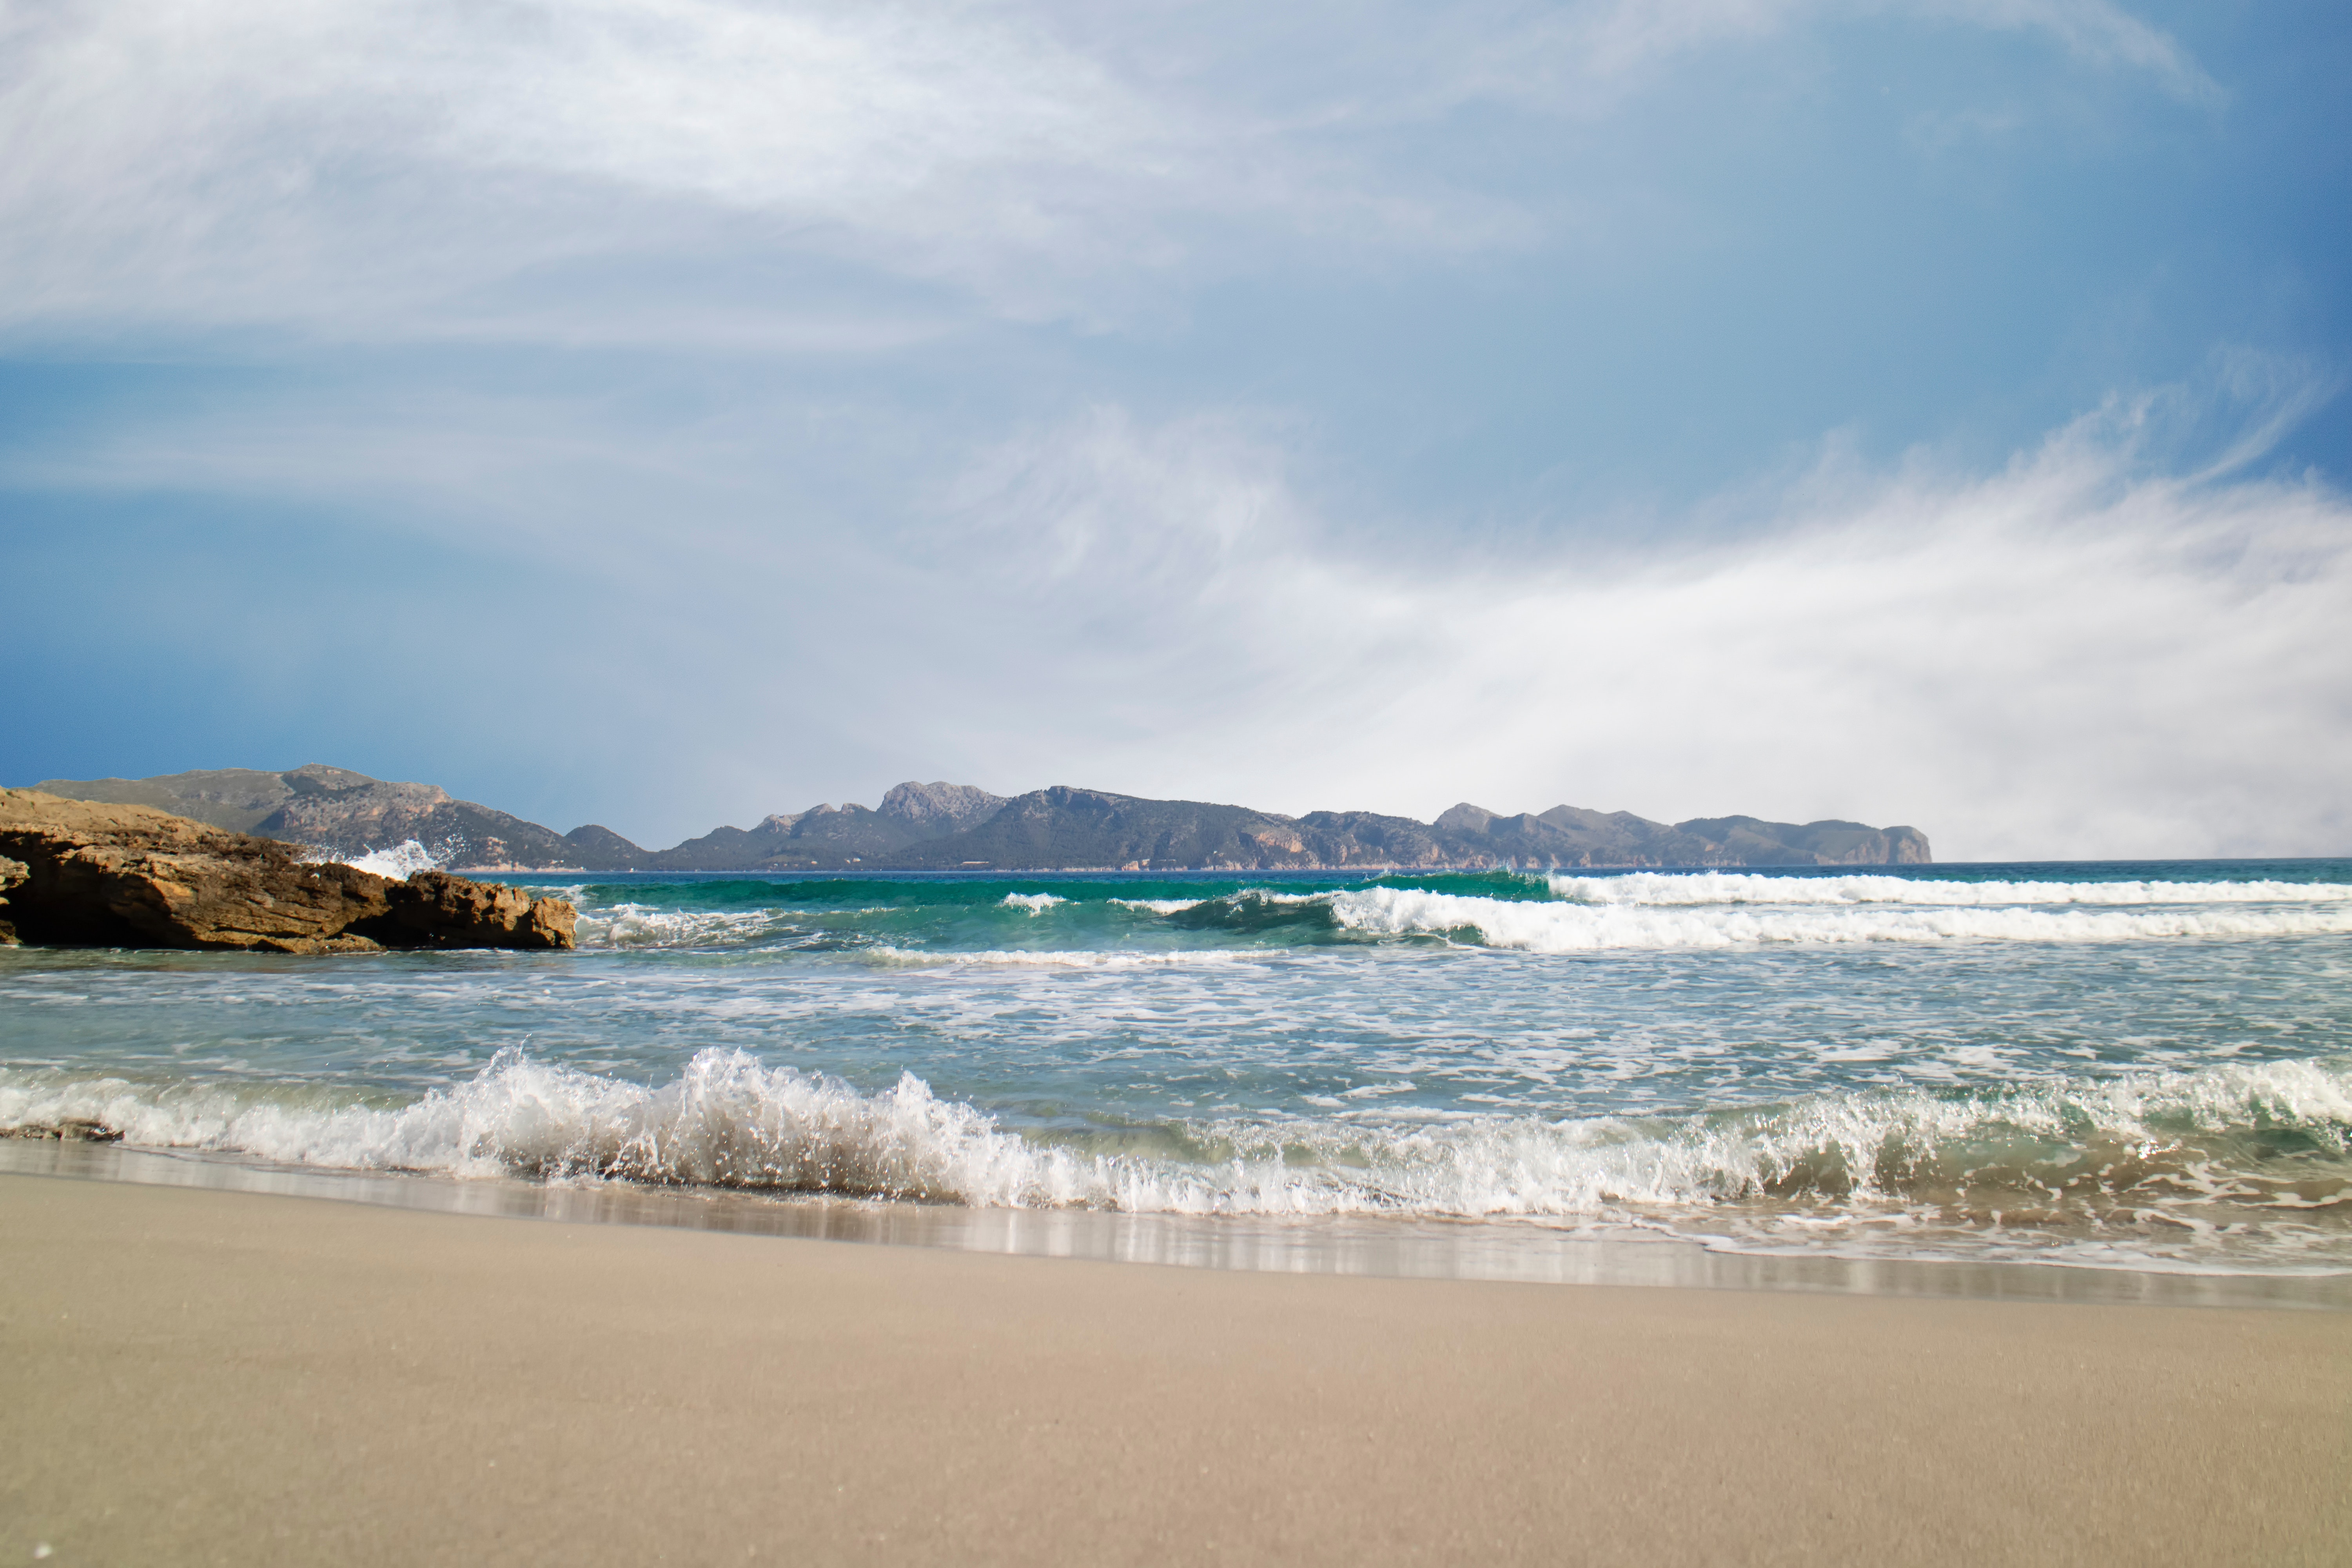
sea, sky, beach, cloud, ocean, shore, coast, coastal and oceanic landforms, body of water, water, horizon, wind wave, wave, sand, bay, vacation, cape, calm, tourism, headland, meteorological phenomenon